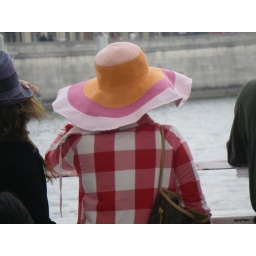
The river under the hat